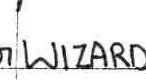
Label: Wizards